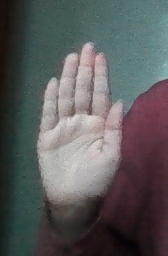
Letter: seen